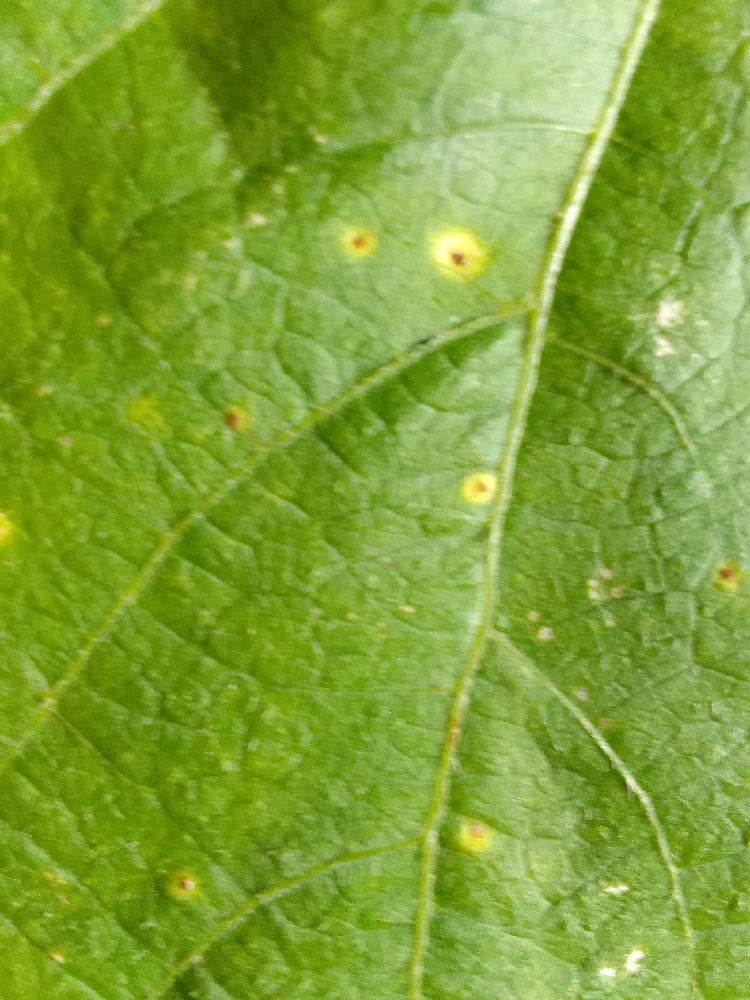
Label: rust